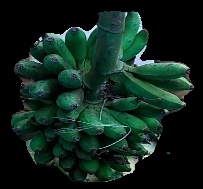
Variety: rasbale
Grade: grade3